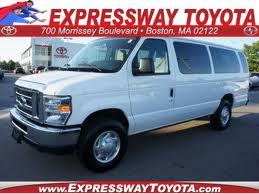
Car model: 2012 Ford E-Series Wagon Van